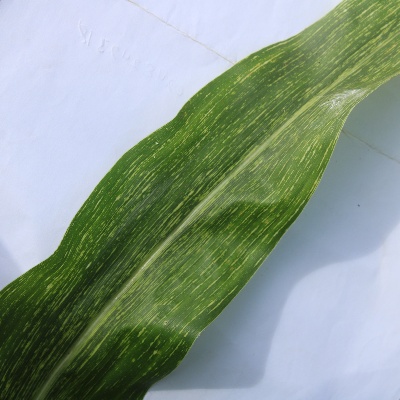
Crop: Maize
Condition: streak virus